Urban ecology

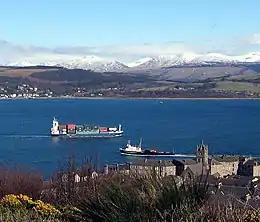
A ship in the Firth of Clyde, potentially carrying invasive species

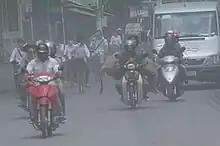
Traffic pollution in Vietnam

Both local shipping and long-distance trade are required to meet the resource demands important in maintaining urban areas. Carbon dioxide emissions from the transport of goods also contribute to accumulating greenhouse gasses and nutrient deposits in the soil and air of urban environments. In addition, shipping facilitates the unintentional spread of living organisms, and introduces them to environments that they would not naturally inhabit. Introduced or alien species are populations of organisms living in a range in which they did not naturally evolve due to intentional or inadvertent human activity. Increased transportation between urban centers furthers the incidental movement of animal and plant species. Alien species often have no natural predators and pose a substantial threat to the dynamics of existing ecological populations in the environment into which they are introduced. Invasive species are successful when they are able to have proliferate reproduction due to short life cycles, contain or adapt to have traits that suit the environment and appear in high densities. Such invasive species are numerous and include house sparrows, ring-necked pheasants, European starlings, brown rats, Asian carp, American bullfrogs, emerald ash borer, kudzu vines, and zebra mussels among numerous others, most notably domesticated animals. Brown rats are a highly invasive species in urban environments, and are commonly seen in the streets and subways of New York City, where they pose multiple negative effects to infrastructure, native species and human health. Brown rats carry several types of parasites and pathogens that can possibly infect humans and other animals. In New York City a genetic study exploring genome wide variation concluded that multiple rats were originally from Great Britain. In Australia, it has been found that removing Lantana ("L. camara," an alien species) from urban green spaces can have negative impacts on bird diversity locally, as it provides refugia for species like the superb fairy (Malurus cyaneus) and silvereye (Zosterops lateralis), in the absence of native plant equivalents. Although, there seems to be a density threshold in which too much Lantana (thus homogeneity in vegetation cover) can lead to a decrease in bird species richness or abundance.